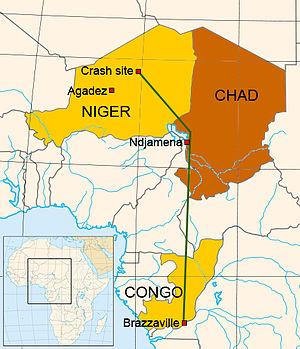
Plan du trajet du vol UTA Flight 772 le 19 septembre 1989. (Anglais)